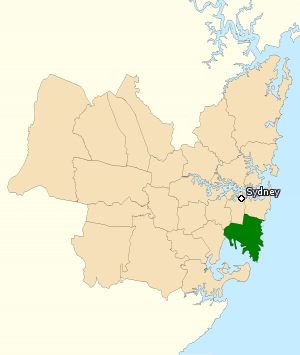
La circonscription de Kingsford Smith est une circonscription électorale australienne en Nouvelle-Galles du Sud. Elle a été créée en 1949 et porte le nom de Charles Kingsford Smith, un pionnier de l'aviation qui fut le premier à relier l'Amérique à l'Australie en avion.